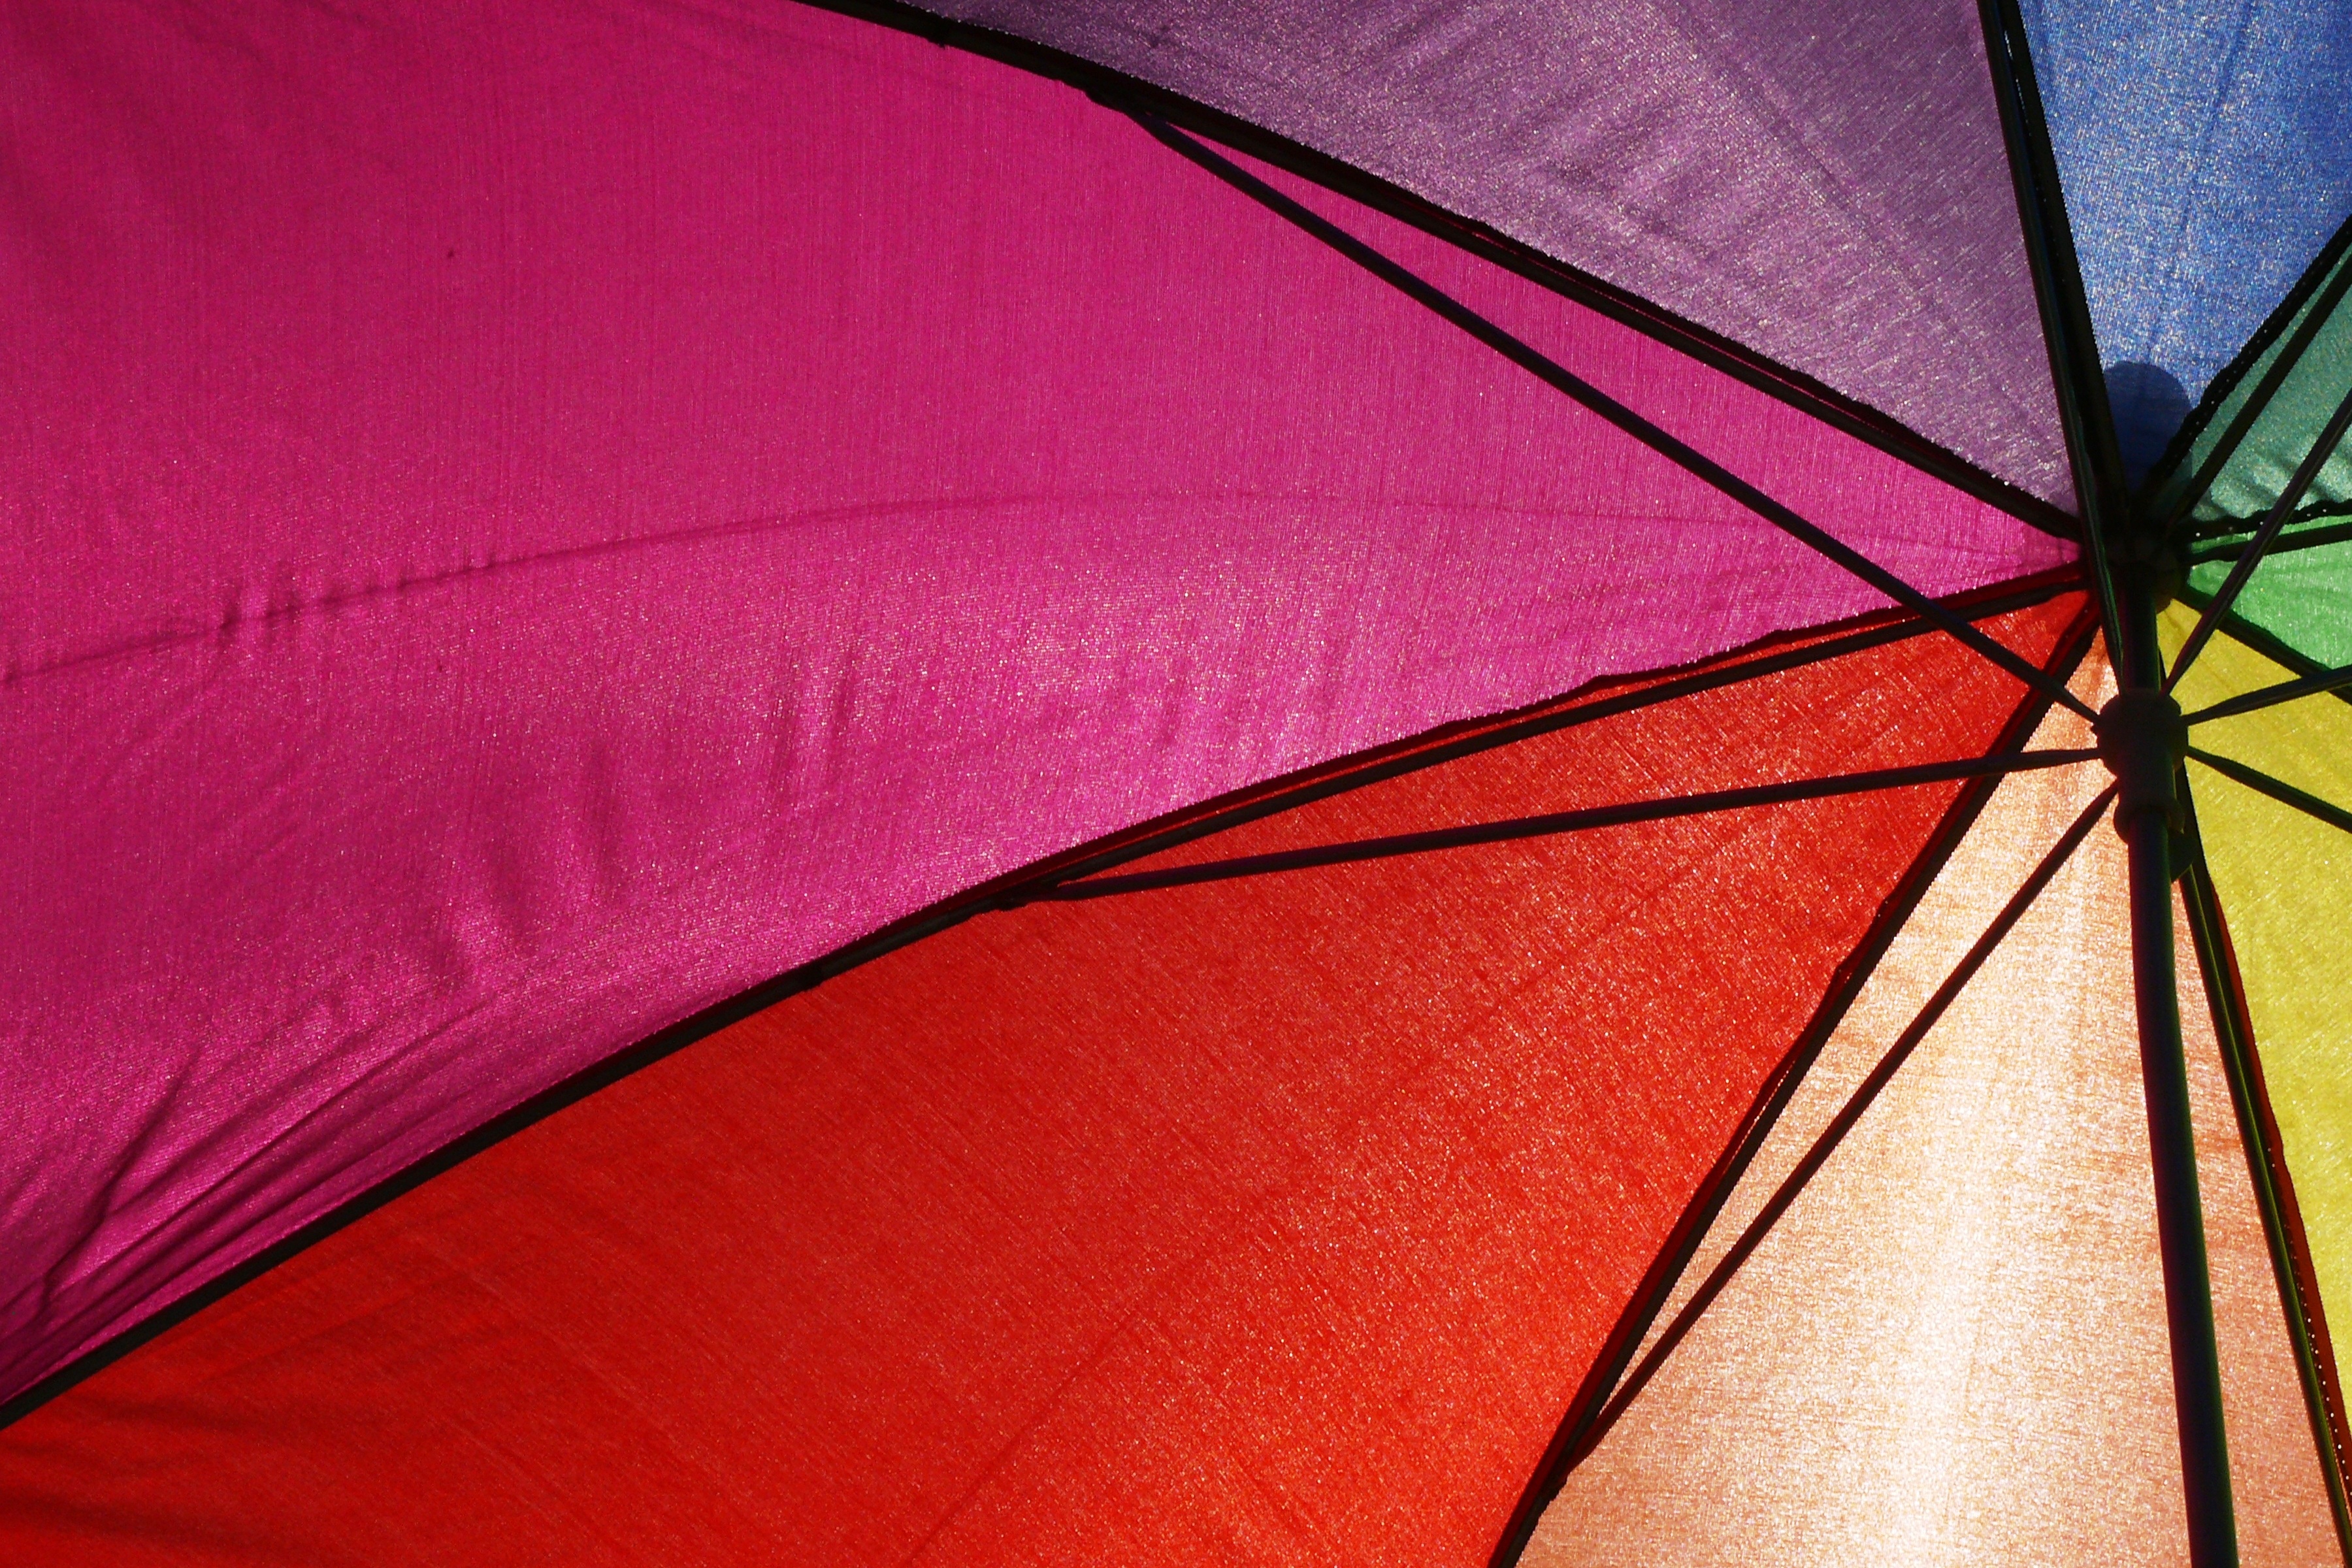
screen, light, structure, sky, sunlight, purple, pattern, line, green, red, umbrella, color, blue, colorful, pink, circle, lichtspiel, spokes, translucent, decorative, symmetry, parasol, magenta, protection, shape, rainbow colors, shade tree, colorful umbrella